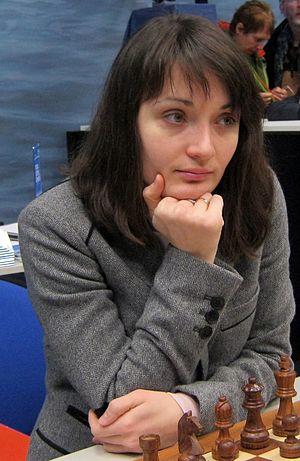
Kateryna Lagno ou Kateryna Lahno, née le 27 décembre 1989 à Lvov en Ukraine, est une joueuse d'échecs ukrainienne, devenue citoyenne russe en juillet 2014.